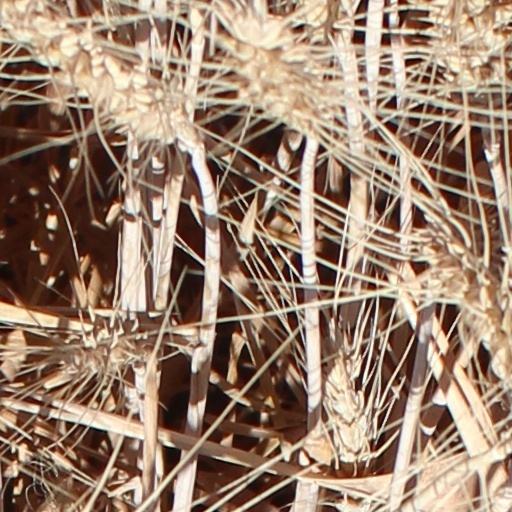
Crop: wheat